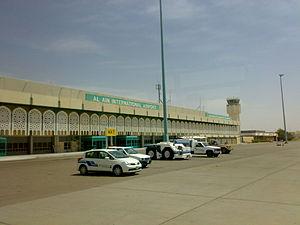
L'aéroport international d'Al-Aïn est un aéroport situé à Al-Aïn, aux Émirats arabes unis.